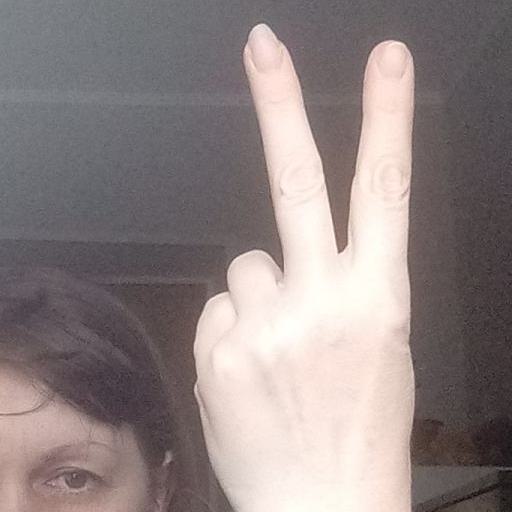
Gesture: peace_inverted